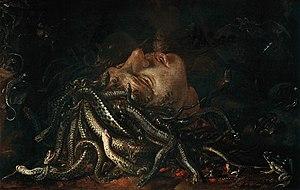
Méduse est une œuvre de jeunesse de Léonard de Vinci représentation de Méduse l'une des trois Gorgones, il en aurait existé deux versions, dont aucune ne nous est parvenue.